Worlds End State Park

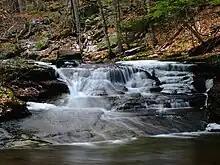
Double Run waterfall from the nature trail

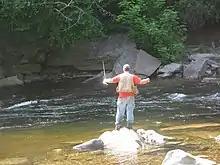
An angler fishing for trout on Loyalsock Creek, upstream of the dam in the park

According to John Young, "As soon as you enter Worlds End State Park, you hear it: the never-ending rush of the waters of Loyalsock Creek". The creek and its tributary Double Run have been designated as approved trout waters within the park by the Pennsylvania Fish and Boat Commission. This means the waters will be stocked with trout and may be fished during trout season. Hunting is permitted on about half of the lands of Worlds End State Park. Hunters are expected to follow the rules and regulations of the Pennsylvania Game Commission. The common game species are ruffed grouse, eastern gray squirrels, turkey, white-tailed deer and bears; however, the hunting of groundhogs is prohibited.